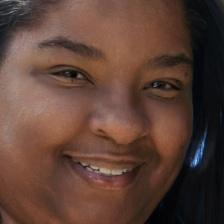
Label: faces